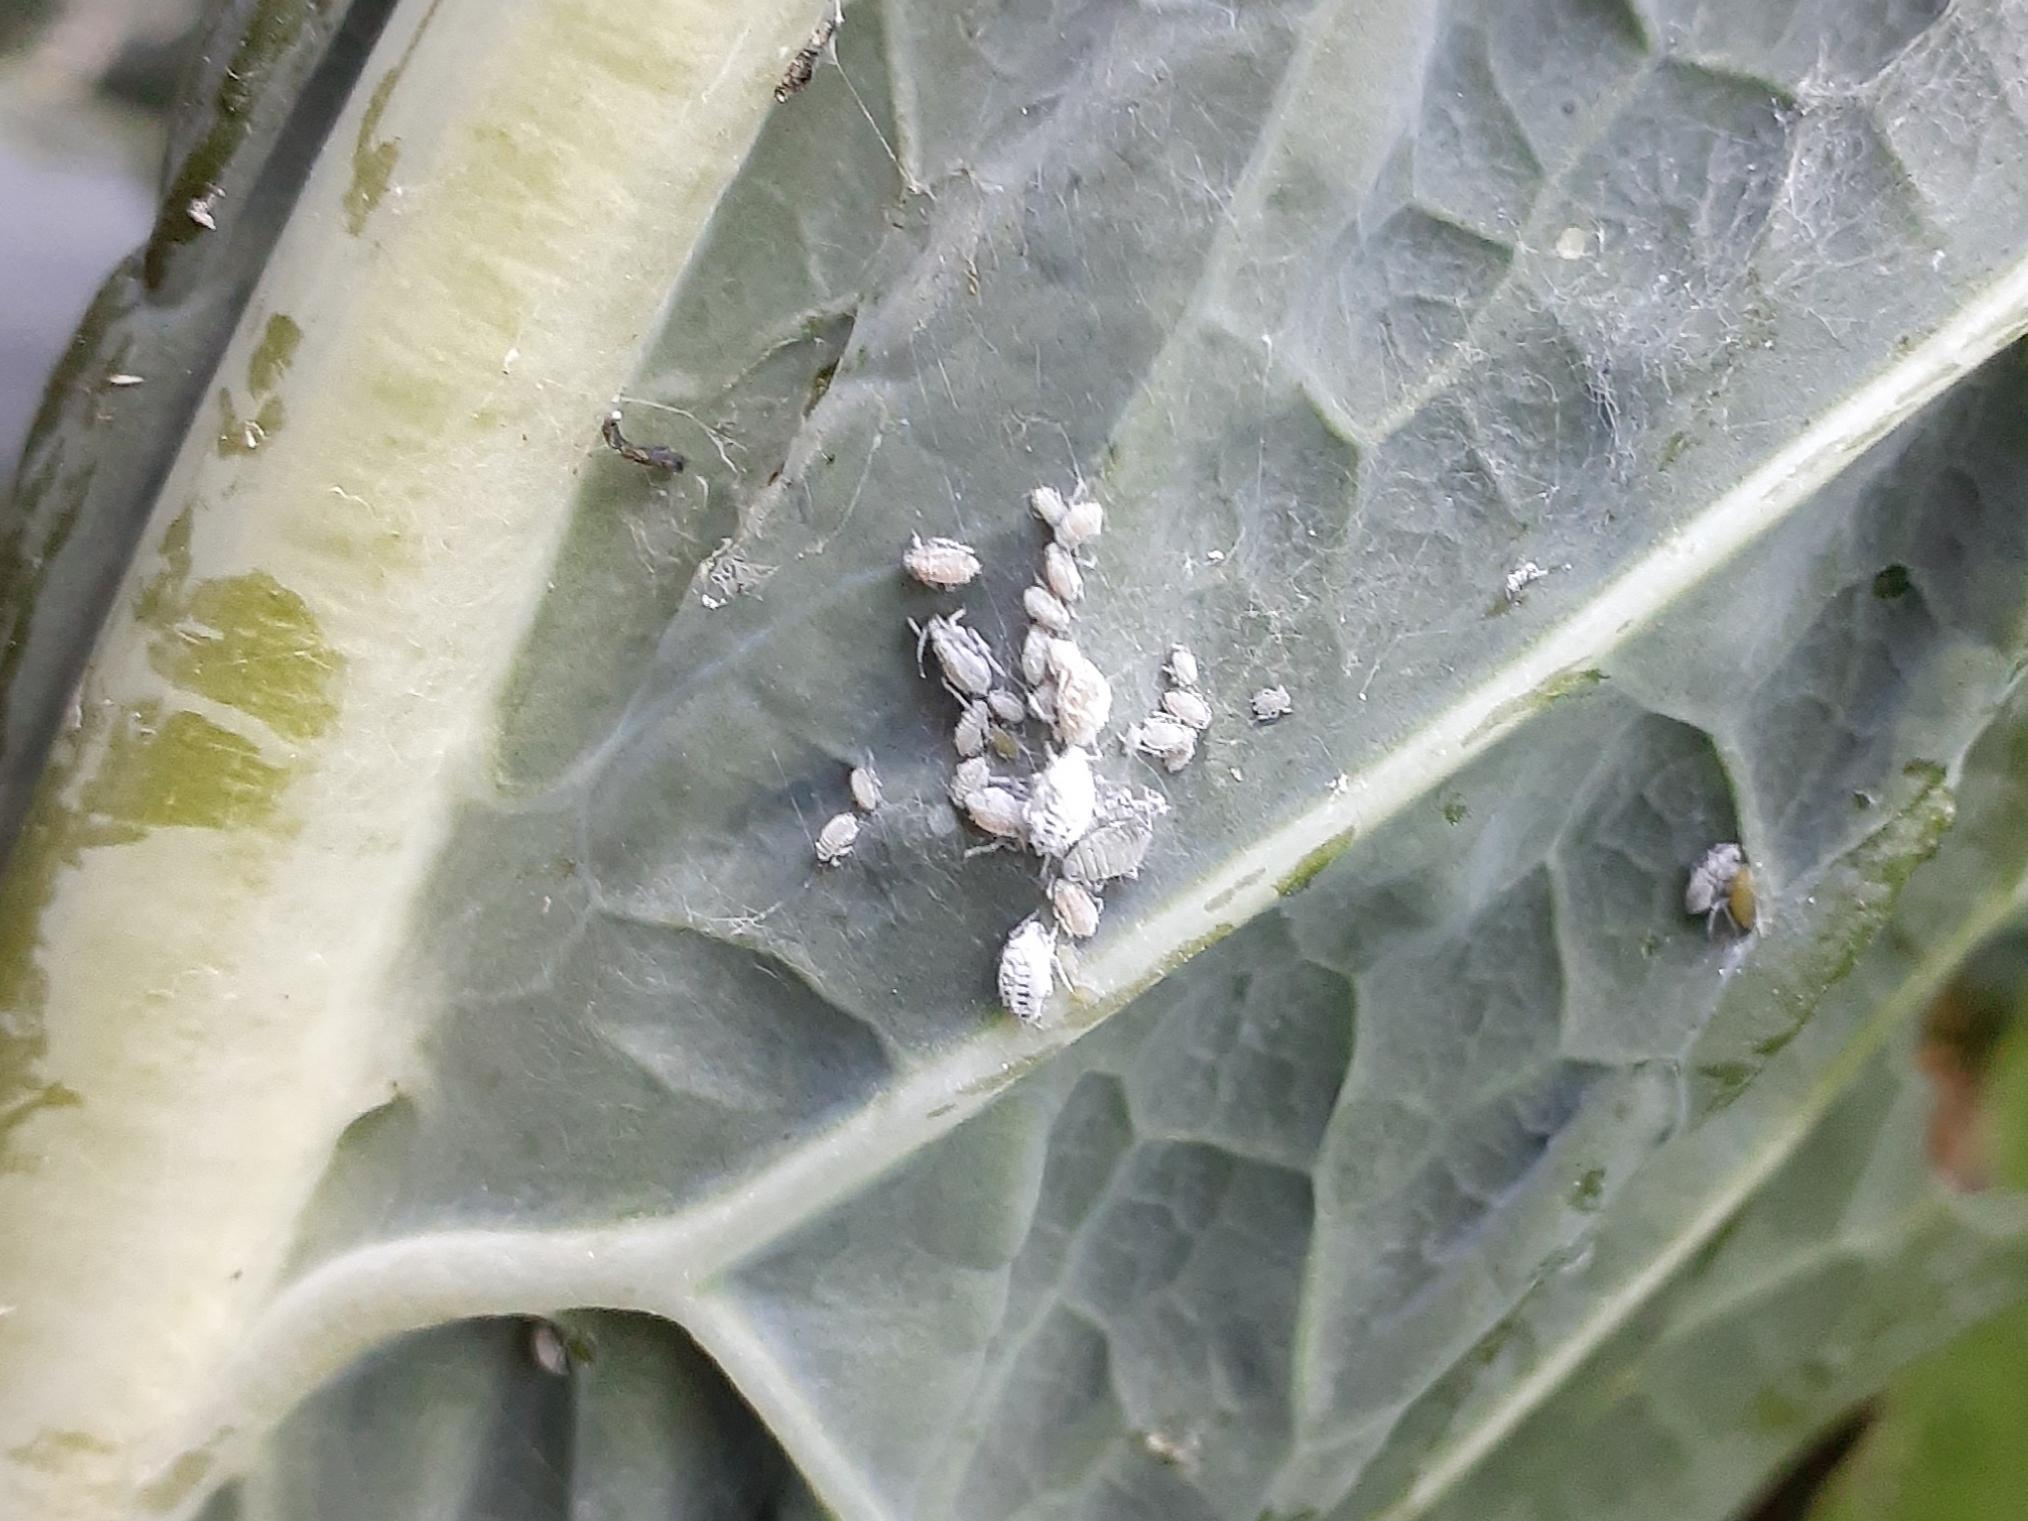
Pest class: cabbage_aphid